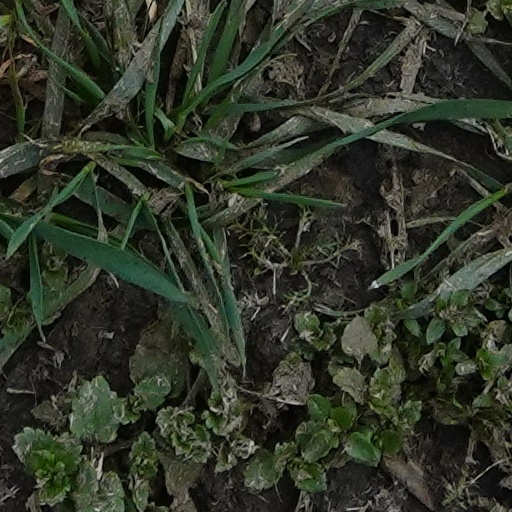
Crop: wheat